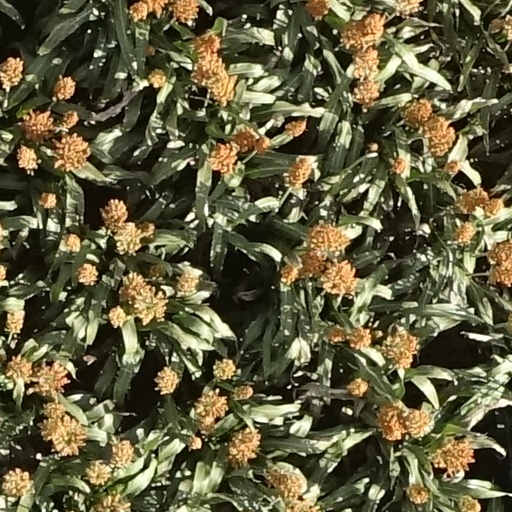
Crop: sorghum